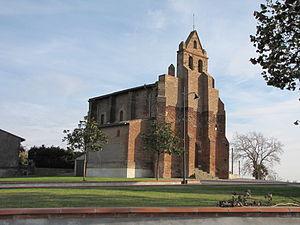
Église de Montgazin
La liste des églises de la Haute-Garonne recense de manière exhaustive les églises situées dans le département français de la Haute-Garonne.
Montgazin est une commune française située dans le département de la Haute-Garonne en région Occitanie.